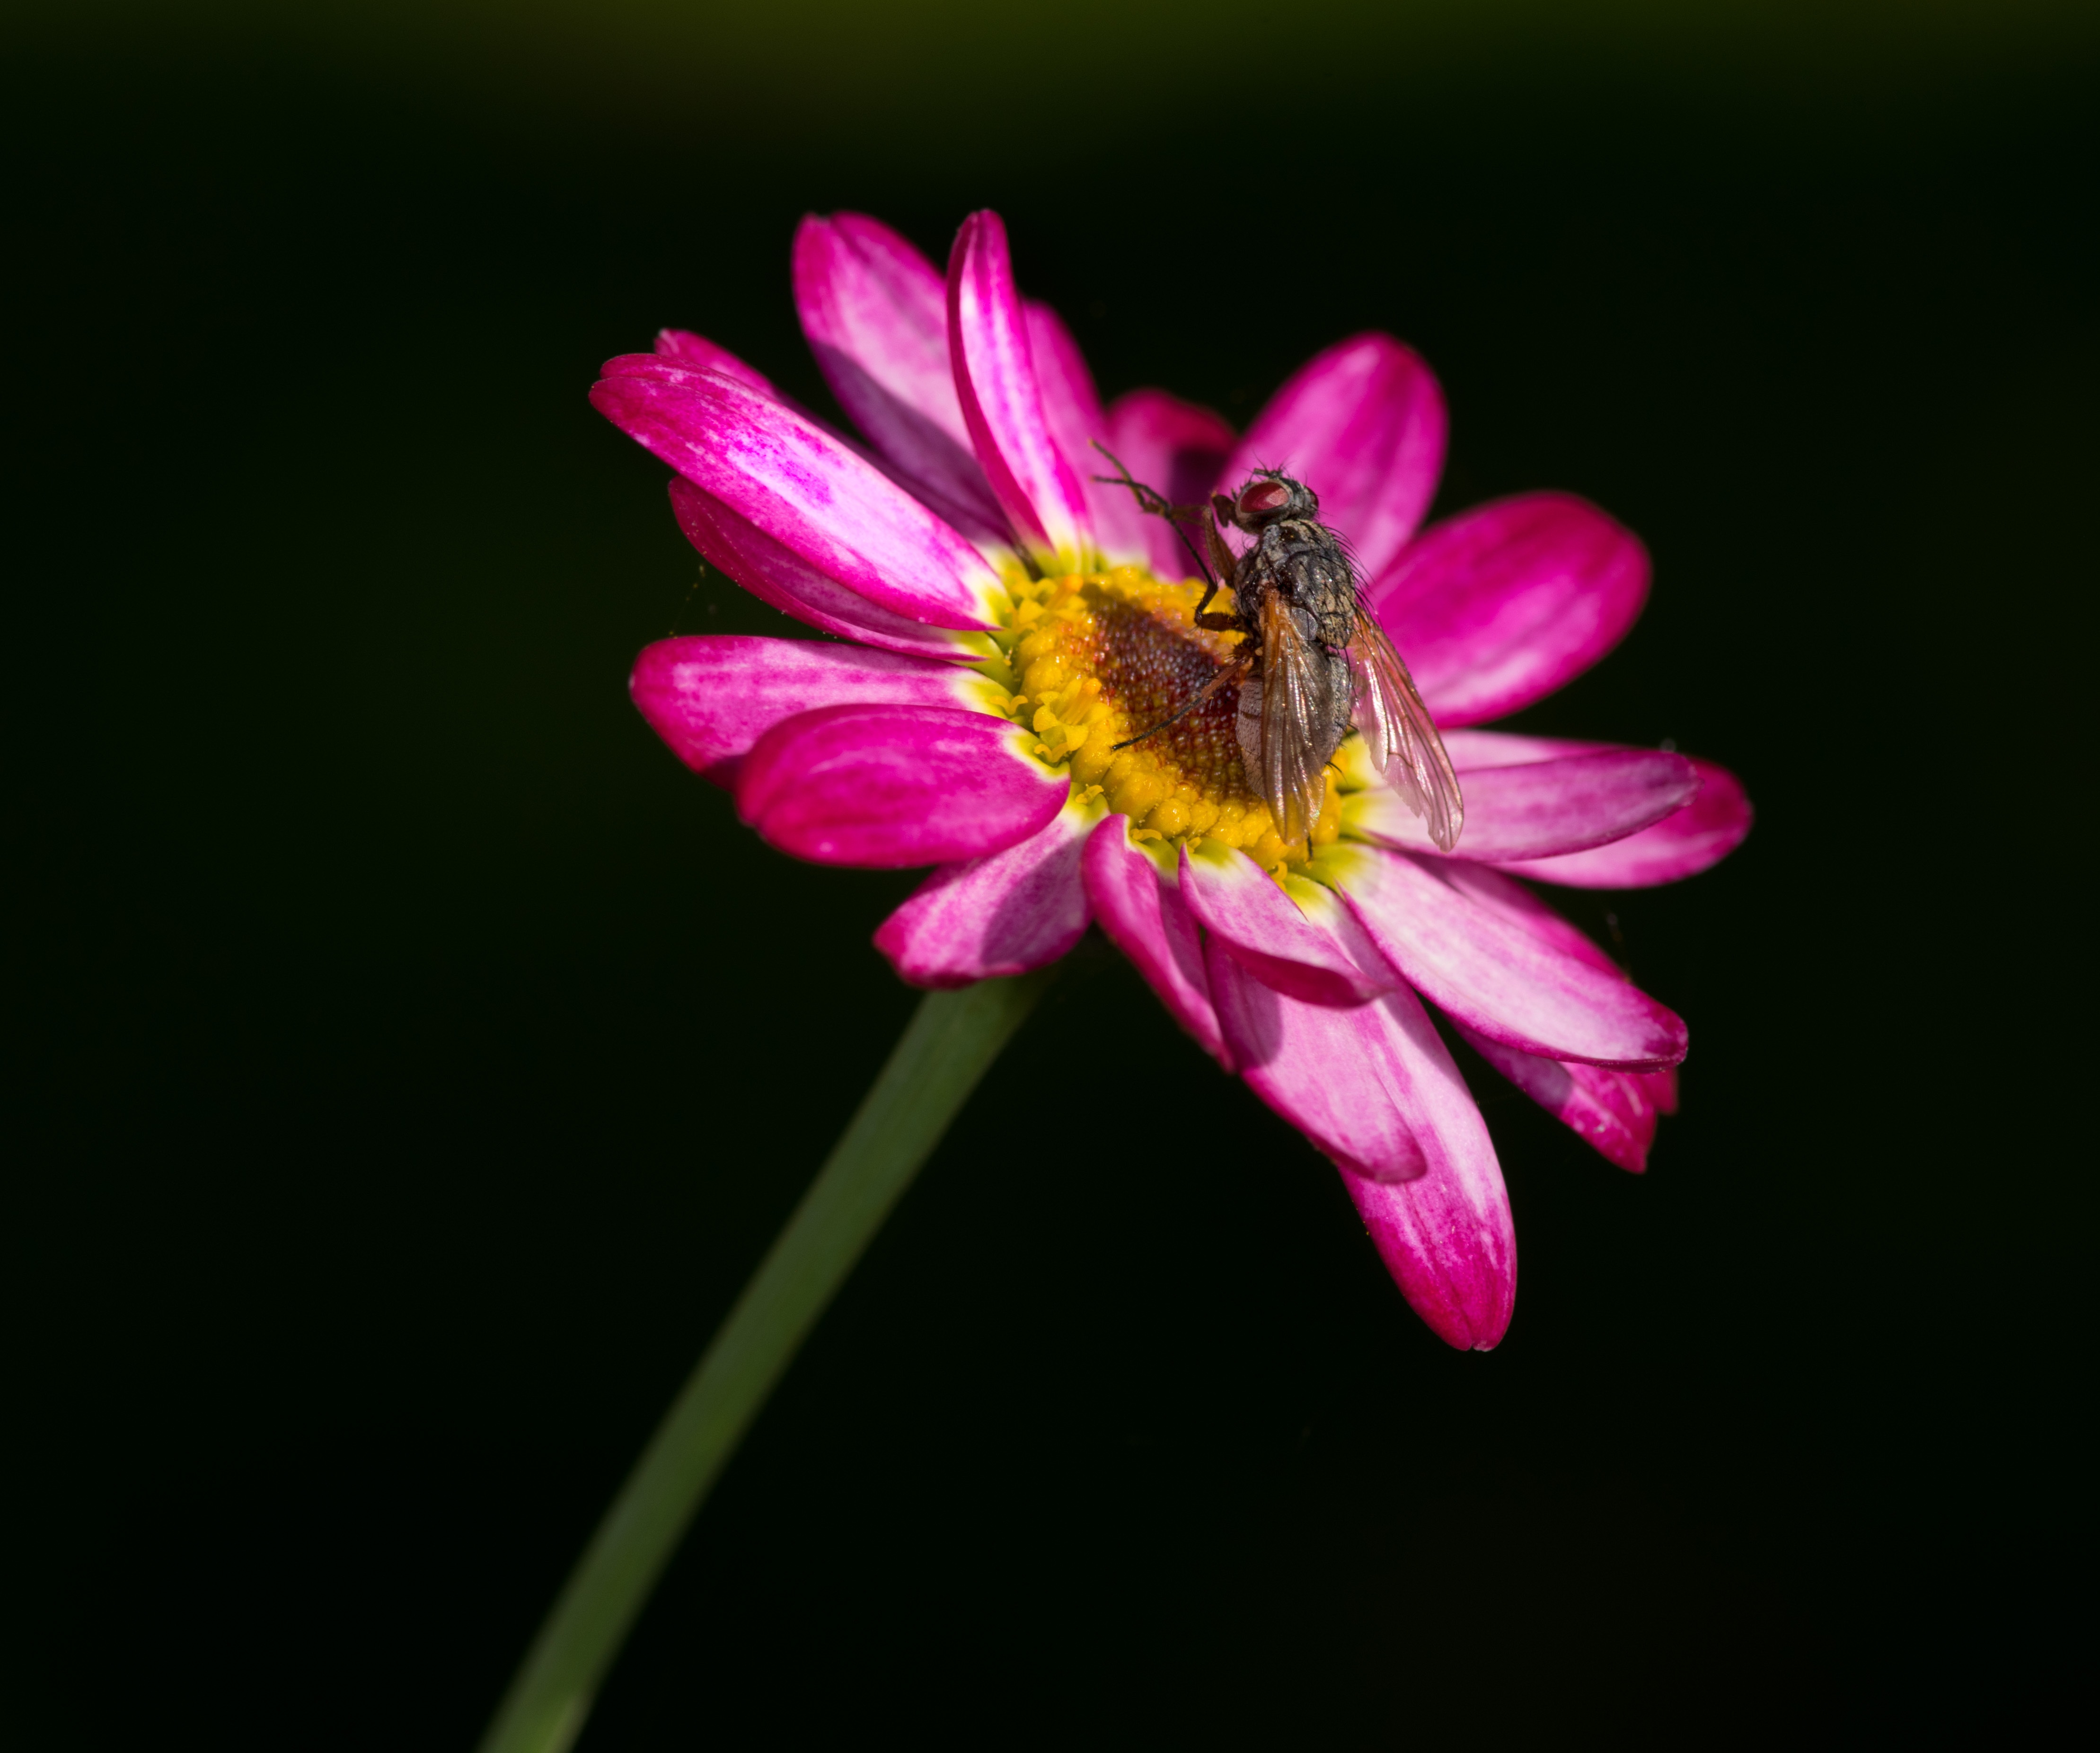
blossom, plant, photography, flower, petal, pollen, insect, pink, flora, wildflower, close up, nectar, flue, macro photography, flowering plant, daisy family, plant stem, land plant, garden cosmos